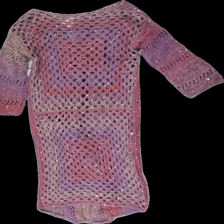
View: back
Type: Cardigan
Category: Ladies
Brand: Missing
Colors: Pink, Purple, Yellow
Material: 80% wool 20% cotton
Pattern: Glitter
Cut: Long
Season: All
Damage location: bottom right
Price range: 100-150
Recommended usage: Reuse
Description: virkad kofta med glitter i
Comment: unik